Leonid Shulpin

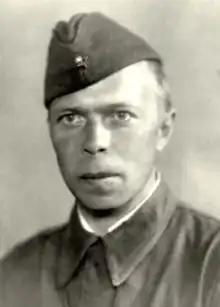
Shulpin in army uniform

Leonid Mikhailovich Shulpin (June 5, 1905 – March 20, 1942) was a Russian and Soviet ornithologist who worked in the Siberian and Russian far east regions. He published one of the first Russian textbooks in Ornithology in 1940. He was killed during World War II.